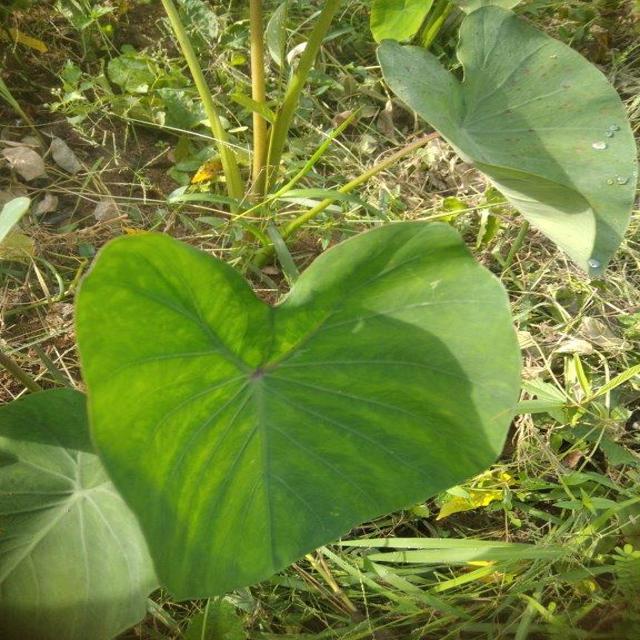
Label: Healthy